Mesopotamia

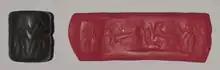
Jemdet Nasr Cylinder presenting a hunting scene, with two lions and an antelope. to 2900 BC.

The Ancient Mesopotamian religion was the first recorded. Mesopotamians believed that the world was a flat disc, surrounded by a huge, holed space, and above that, heaven. They believed that water was everywhere, the top, bottom and sides, and that the universe was born from this enormous sea. Mesopotamian religion was polytheistic. Although the beliefs described above were held in common among Mesopotamians, there were regional variations. The Sumerian word for universe is an-ki, which refers to the god An and the goddess Ki. Their son was Enlil, the air god. They believed that Enlil was the most powerful god. He was the chief god of the pantheon.